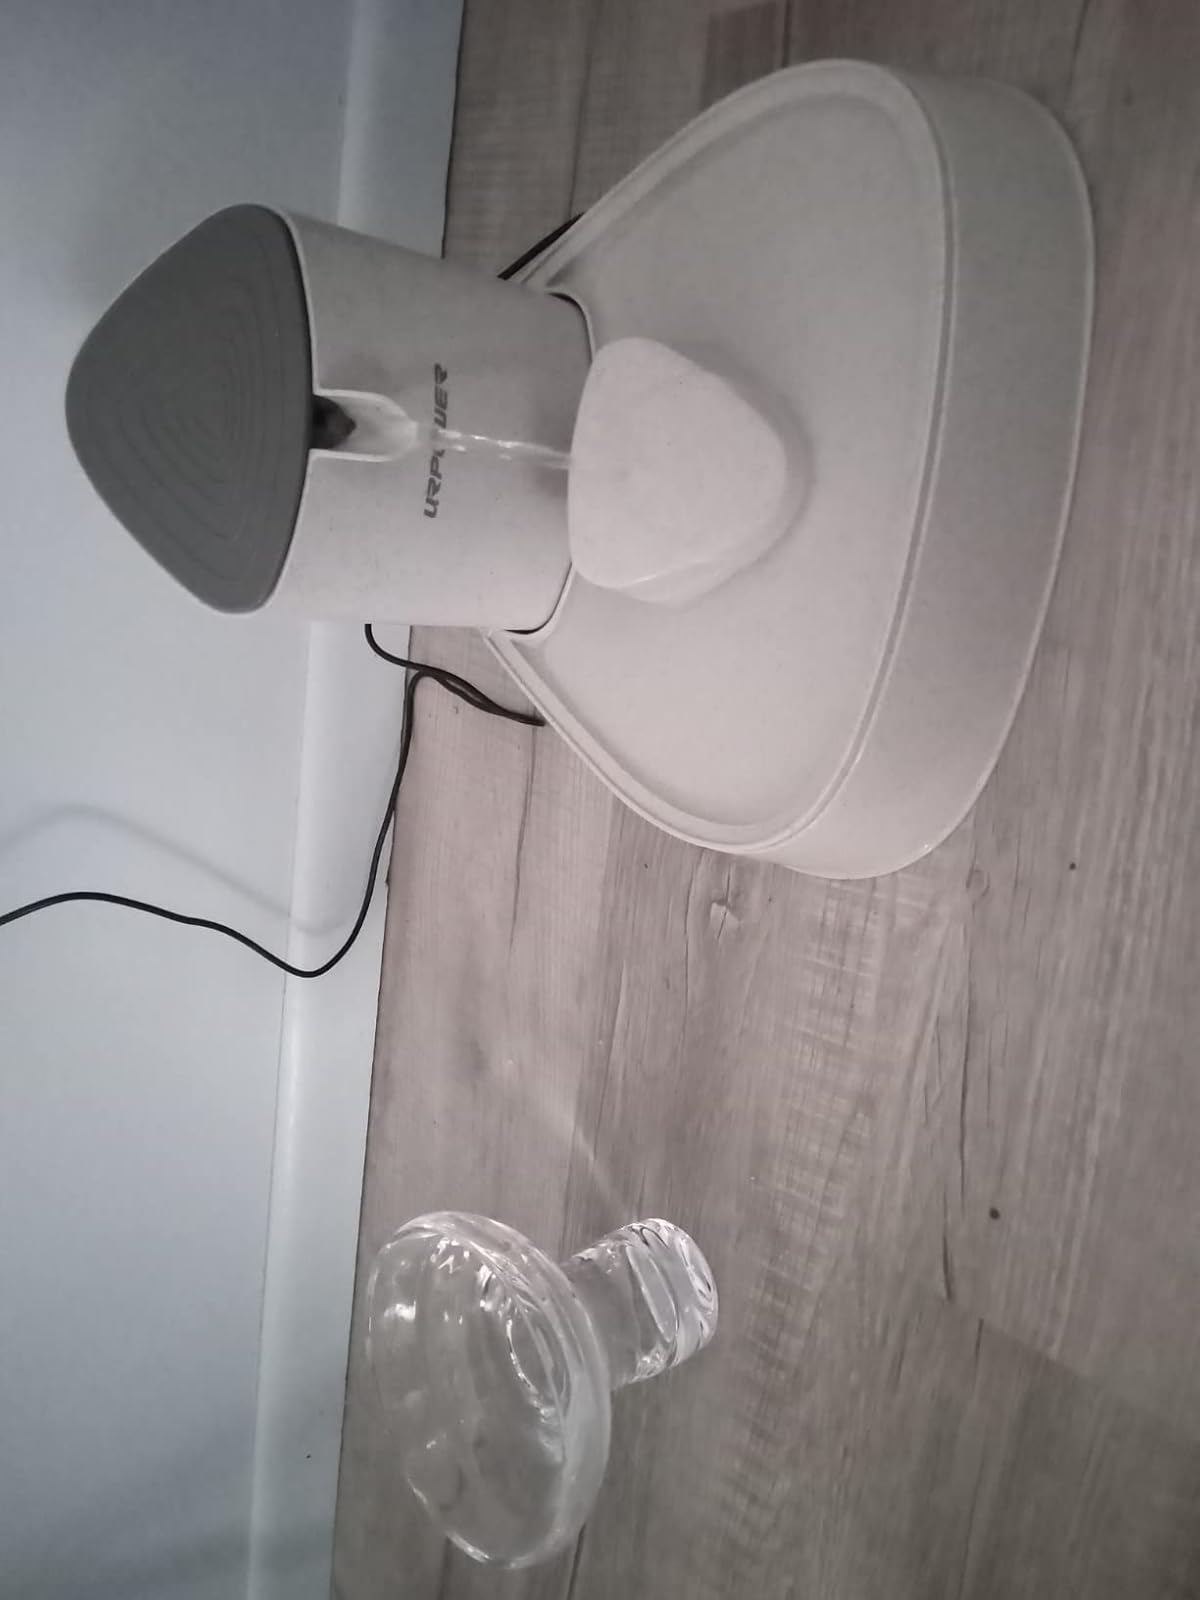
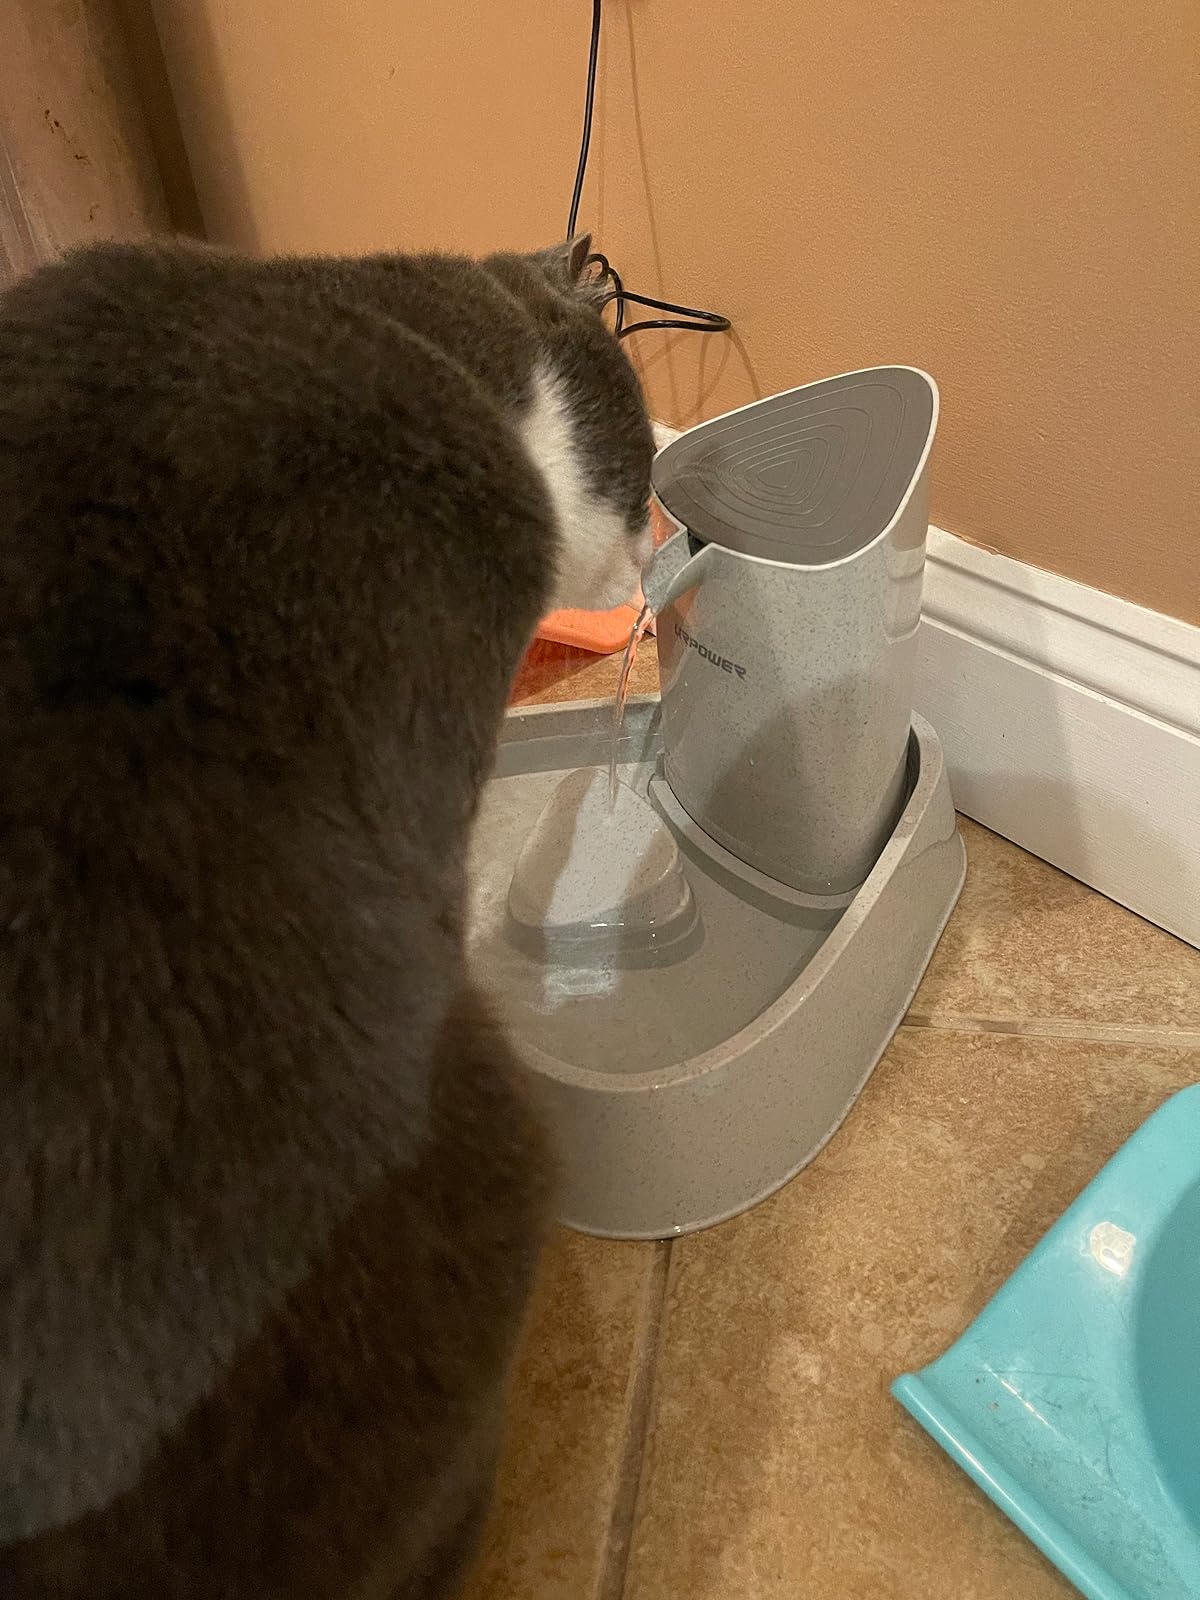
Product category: items_bowl
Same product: yes